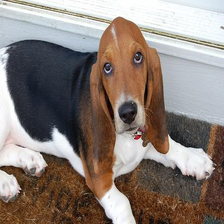
Species: dog
Breed: basset hound